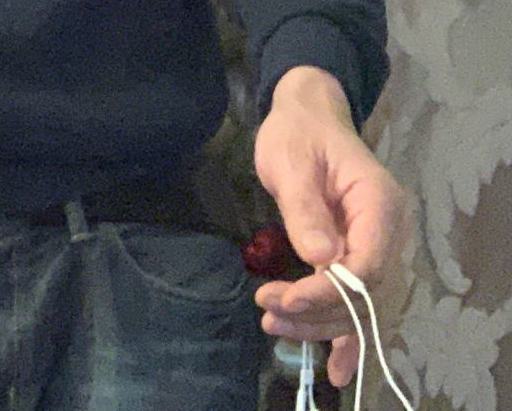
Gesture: no_gesture